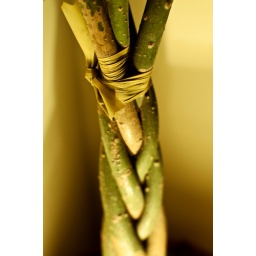
29/365 - 20 May 2010Strobist: floor lamp just under it, tungsten, not diffused.